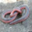
Label: snake